Keisei Koiwa Station

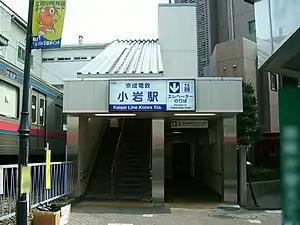
The south entrance

is a train station located in Edogawa, Tokyo, Japan.